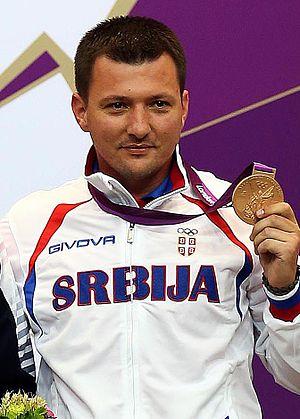
Andrija Zlatić, né le 25 janvier 1978 à Užice, est un tireur sportif dans la catégorie masculine 10 m pistolet à air et 50 m pistolet.